Raymond FitzGerald

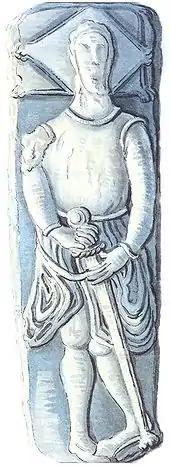
14th century tomb effigy of Raymond le Gros at Molana Abbey, now lost, as drawn by Daniel Grose (1766–1838)

The time of his death is not certain. He was certainly alive when John of England came to Ireland in 1185. Gerald of Wales did not record his death in his "Expugnatio Hibernica" which was finished in 1189. His widow Basilia married Geoffrey FitzRobert at some time between 1198 and 1201. According to tradition he was buried in Molana Abbey.